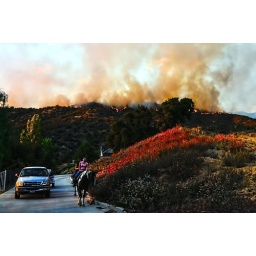
090901 Pendleton fire in Yucapia horse and car leaving by Robert Morse (copyright 2009)